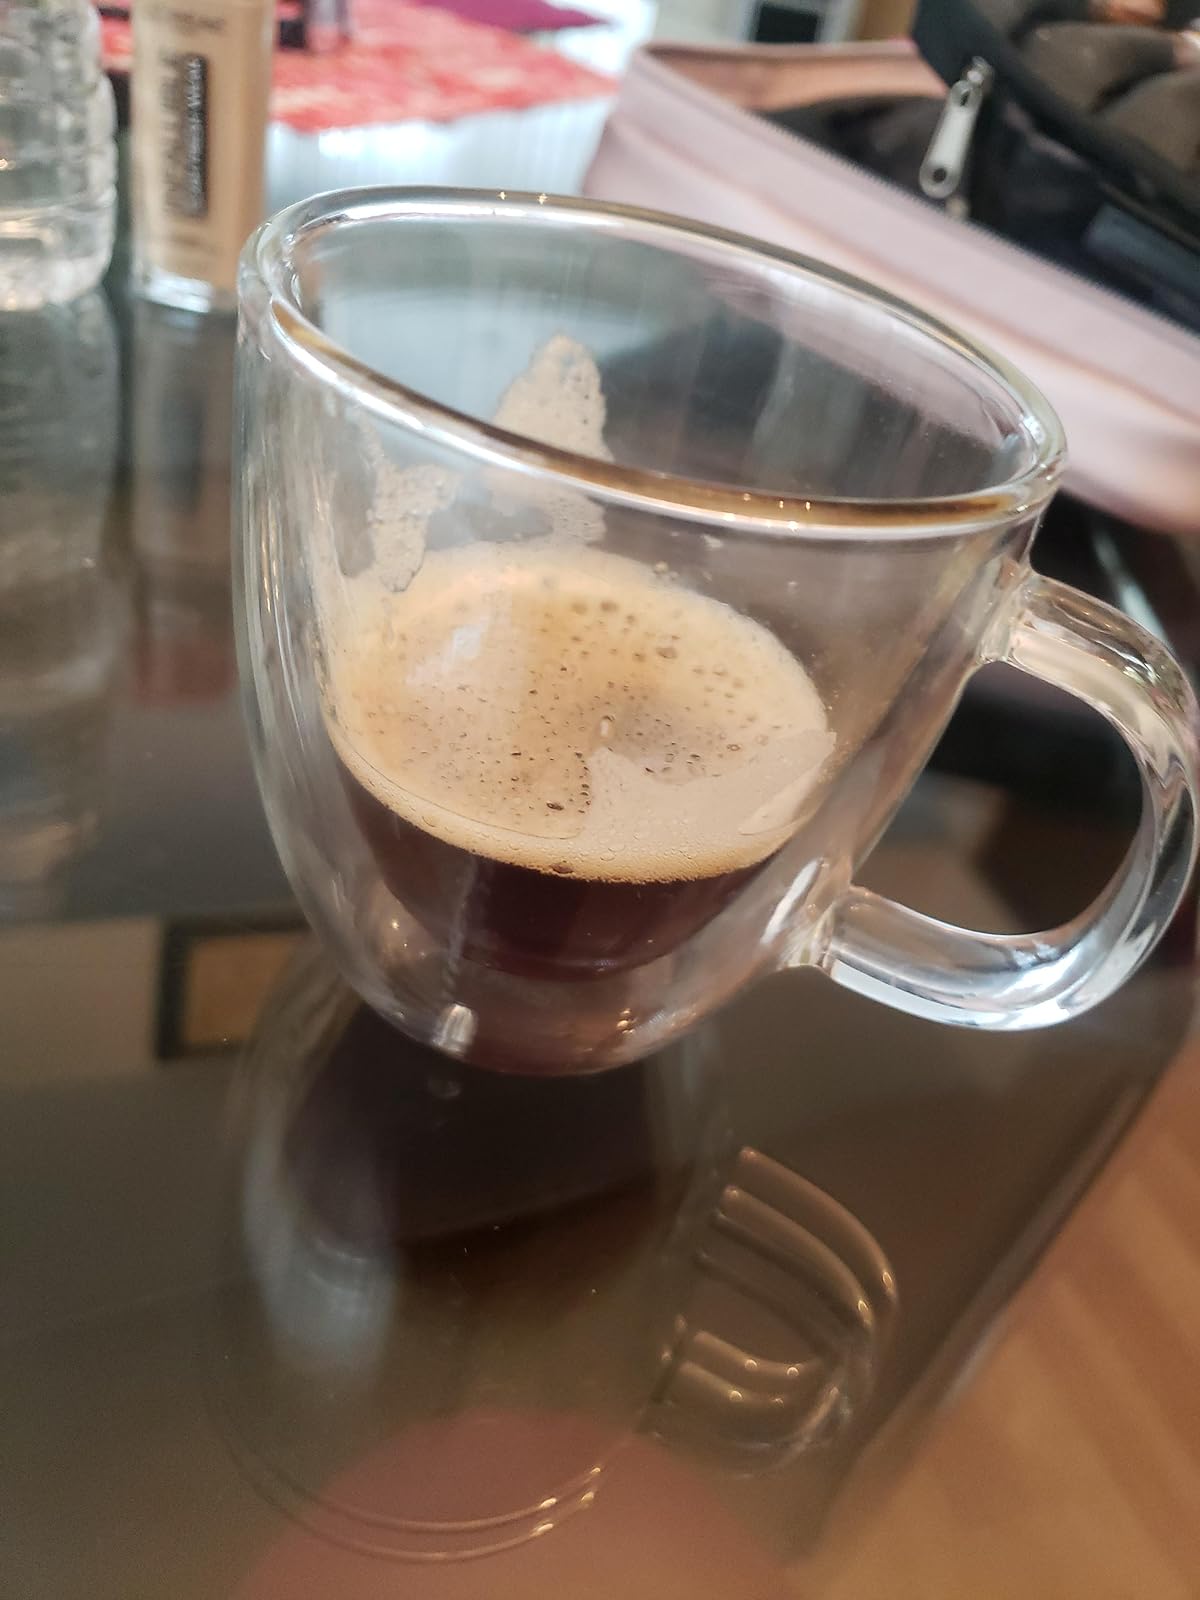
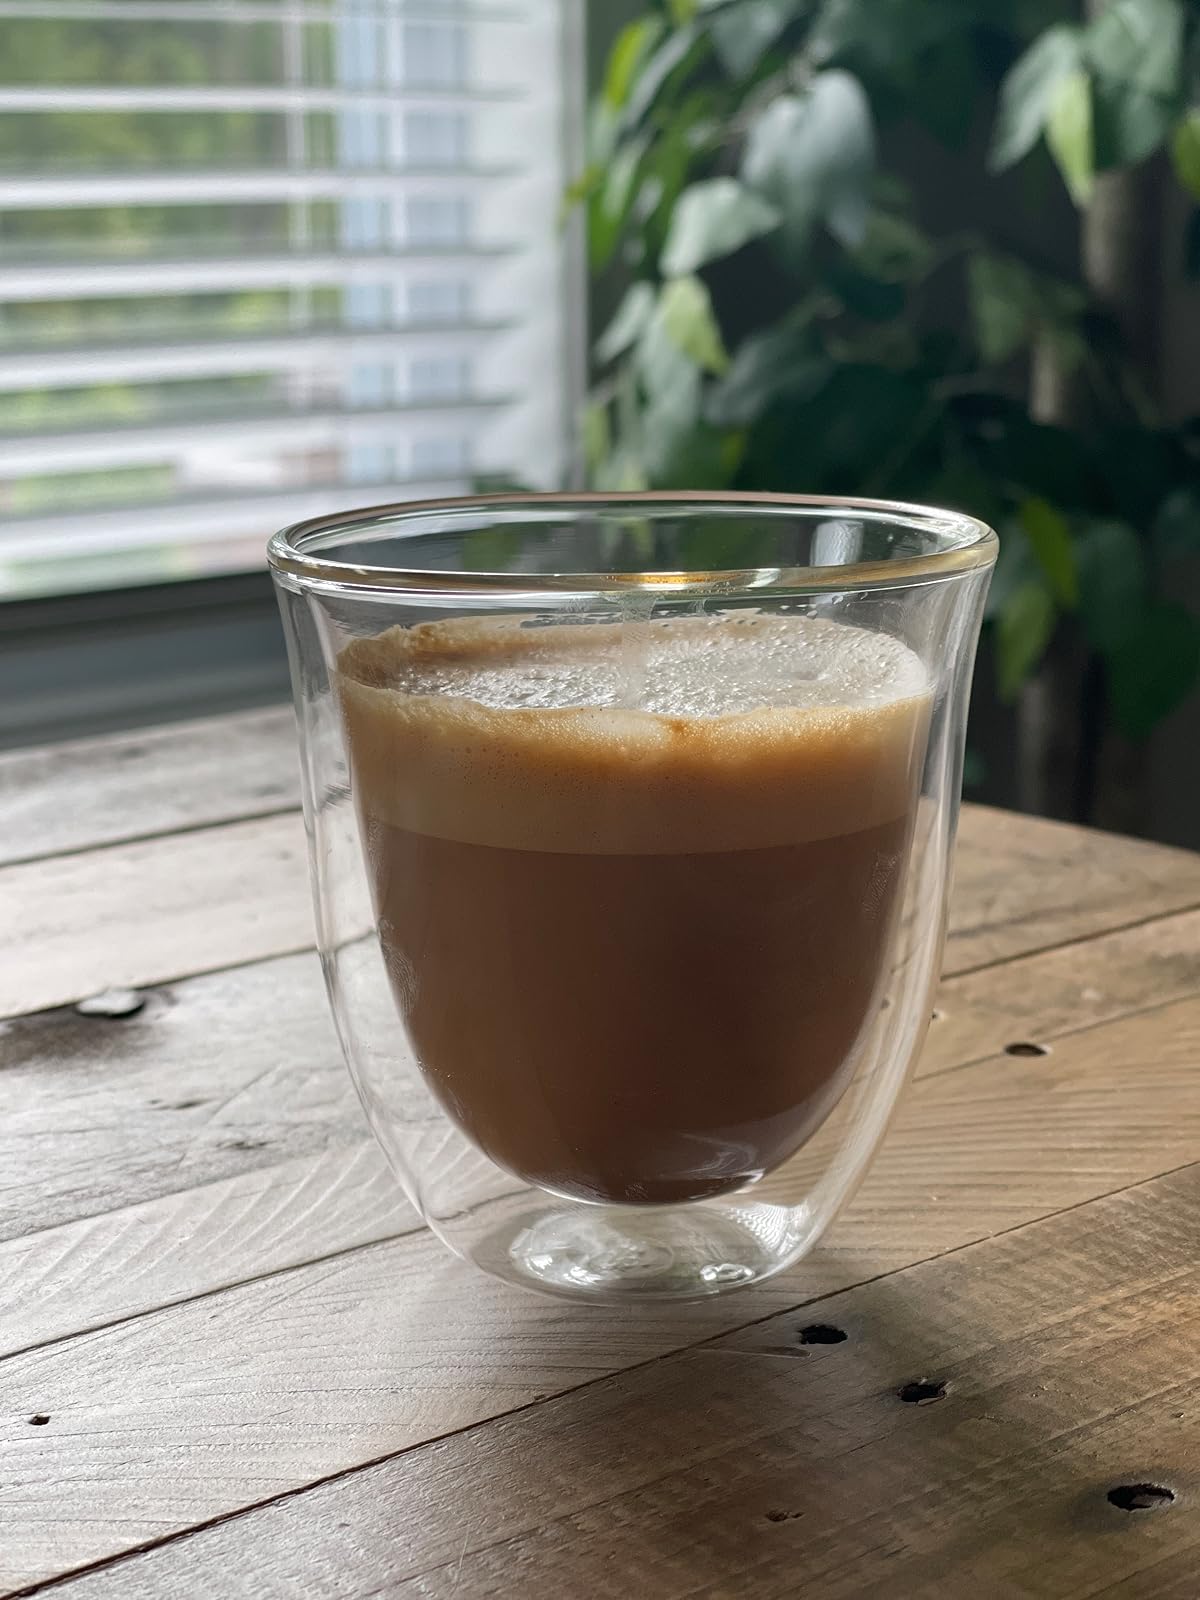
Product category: items_mug
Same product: no